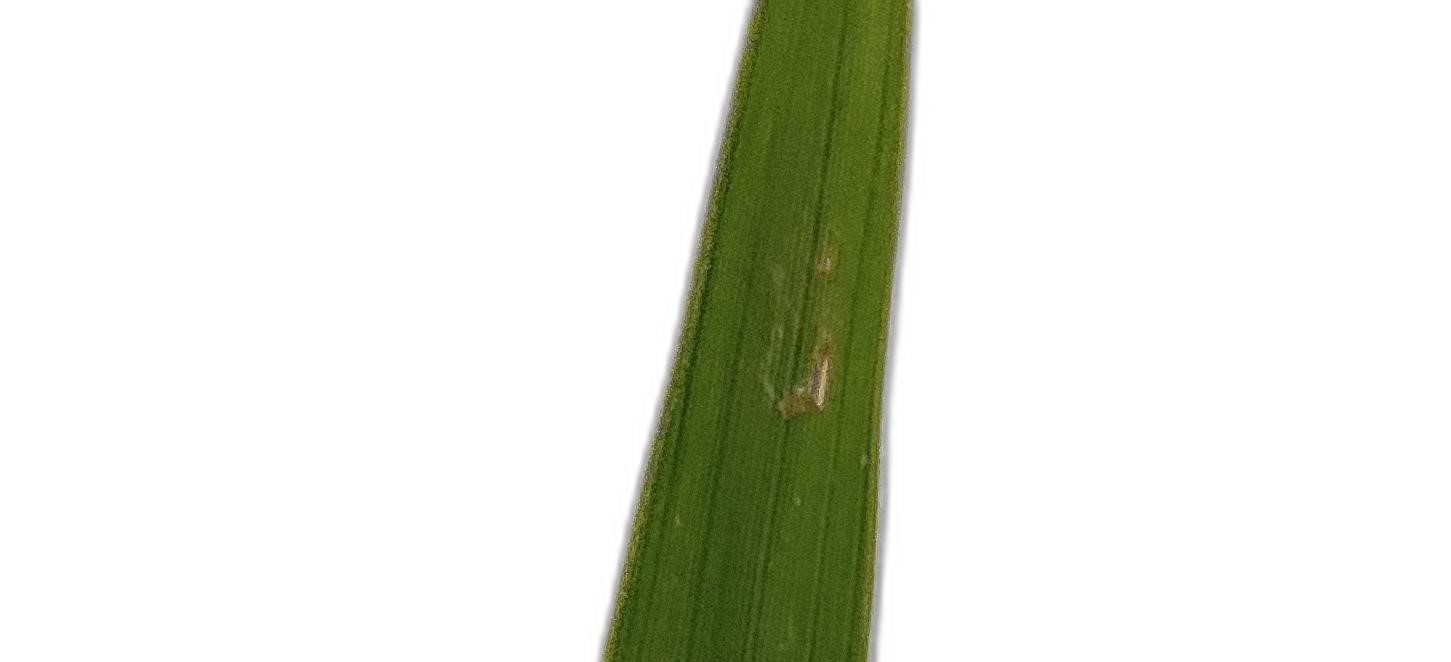
Label: Rice Blast